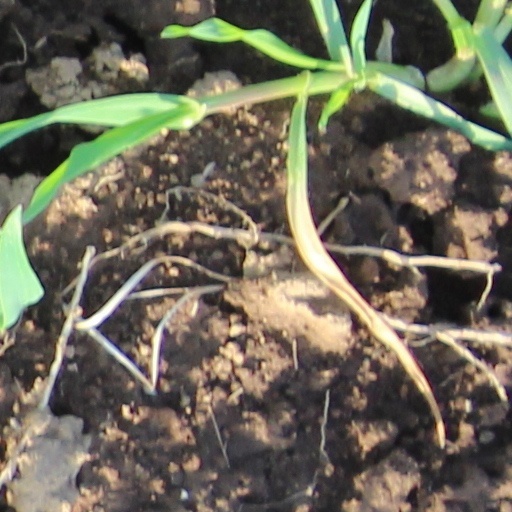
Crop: wheat